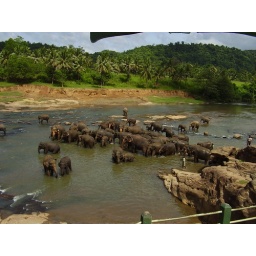
All the elephants from the orphanage in the river